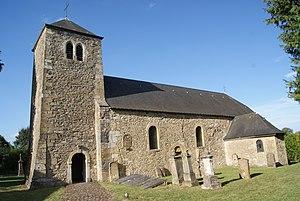
Église Saint-Martin de Vieux-Virton This is a photo of a monument in Wallonia, number: 85045-CLT-0002-01
Saint-Mard est un village belge qui fait partie de la commune de Virton située en Région wallonne dans la province de Luxembourg.